Les Bulles

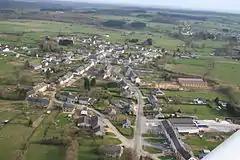
As seen from an aeroplane

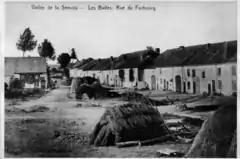
The "rue du Faubourg" in Les Bulles, 1909

Les Bulles (Gaumais: "Les Bûles") is a village of Wallonia and a district of the municipality of Chiny, located in Gaume in the province of Luxembourg, Belgium.